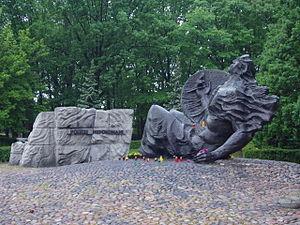
Gustaw Zemła, né le 1ᵉʳ novembre 1931 à Jasienica Rosielna, est un sculpteur polonais, professeur à l'Académie des beaux-arts de Varsovie.